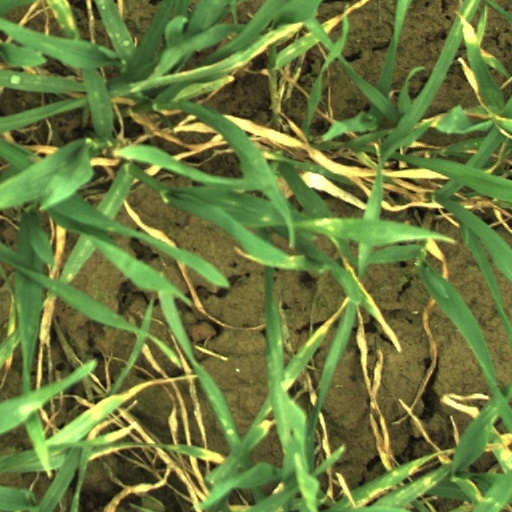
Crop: wheat